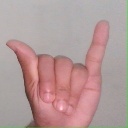
अक्षर: य